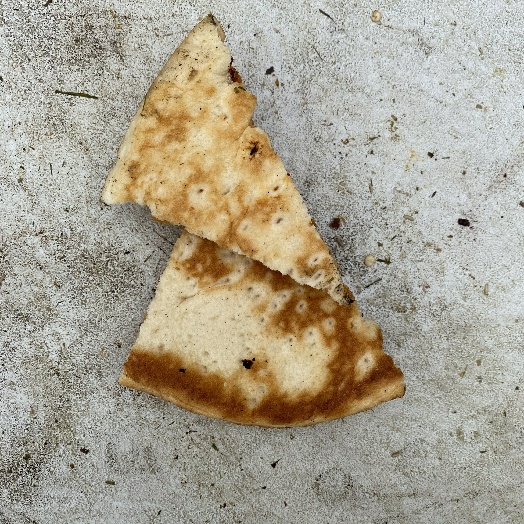
Label: Food Organics